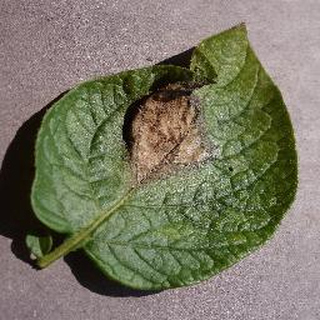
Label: potato_late_blight